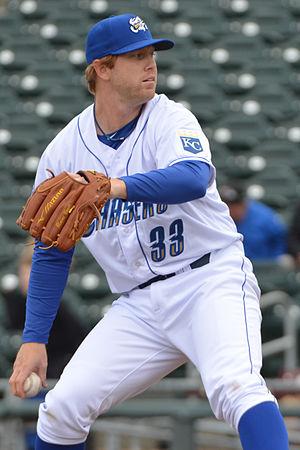
Blaine Thomas Boyer est un lanceur de relève droitier des Red Sox de Boston de la Ligue majeure de baseball.